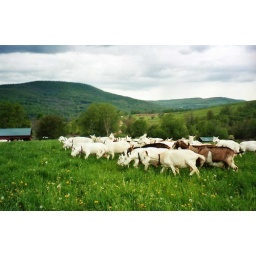
Dairy goats in back pasture eating lush grass. Grass fed organic milk is the best.